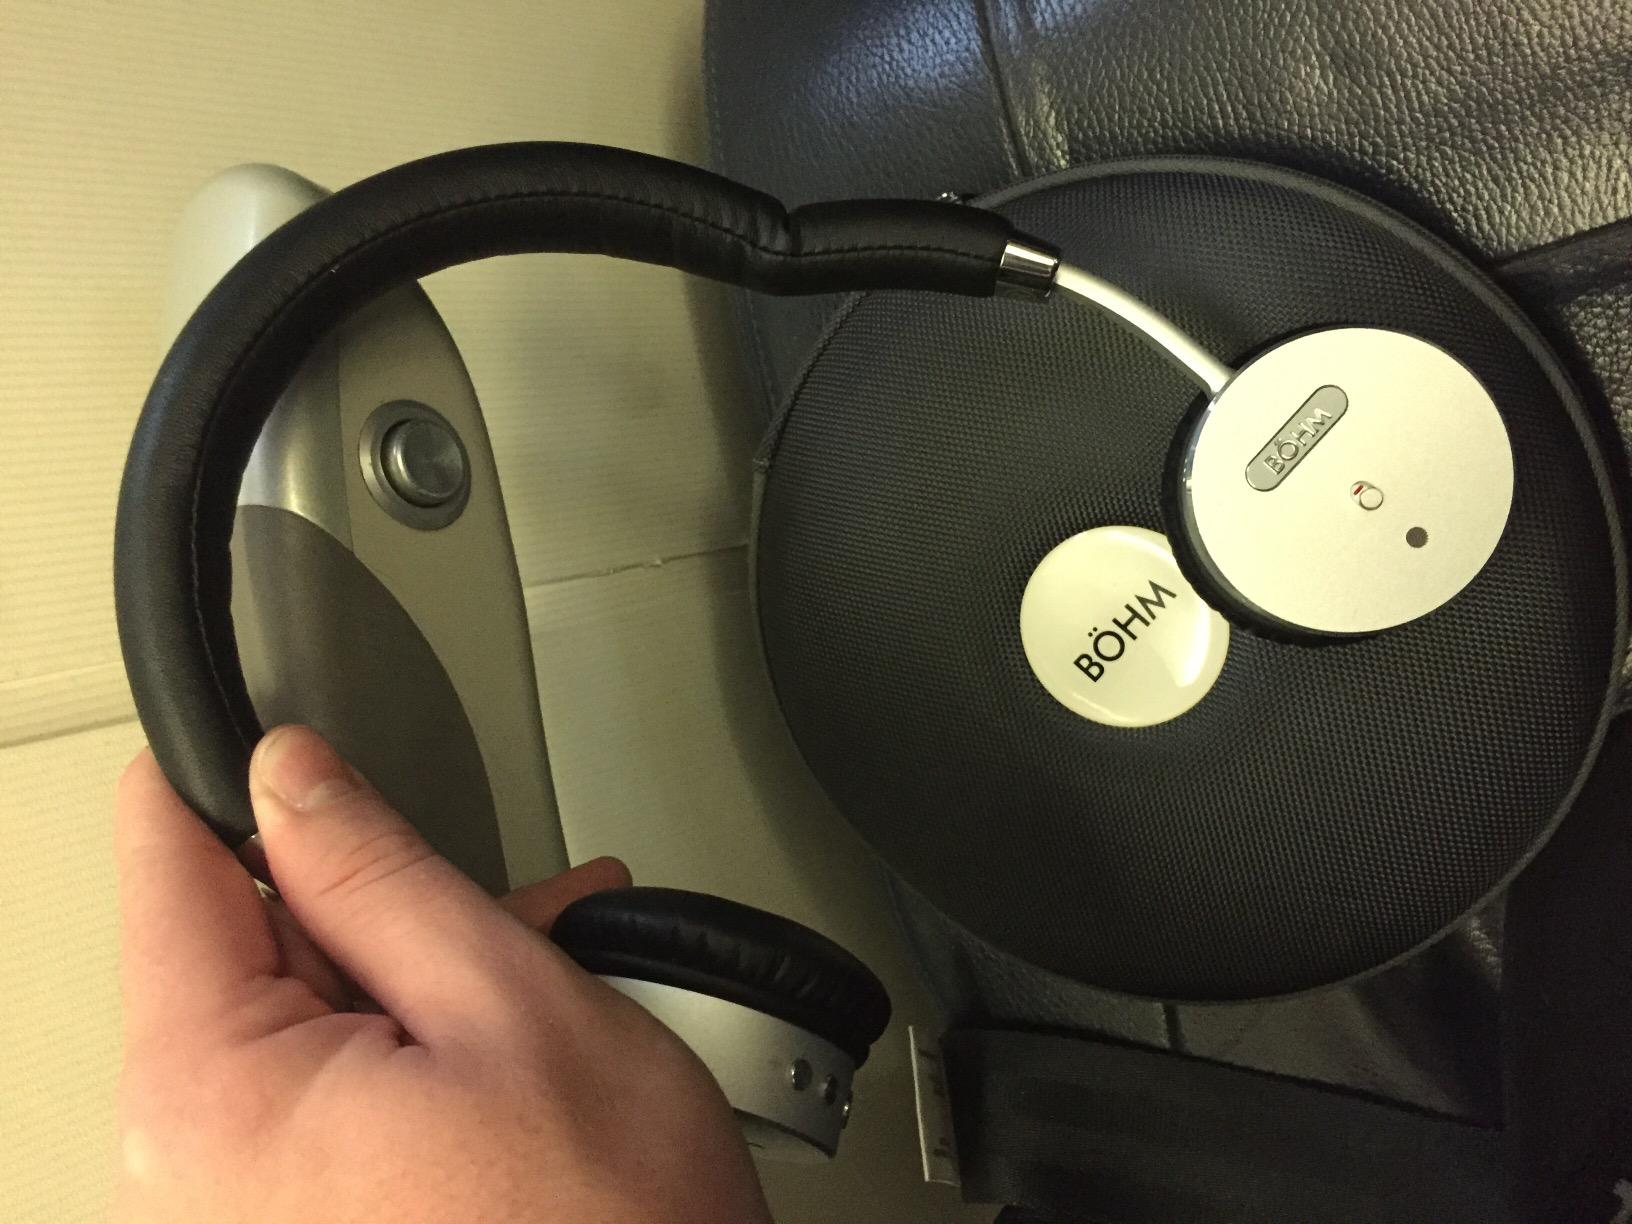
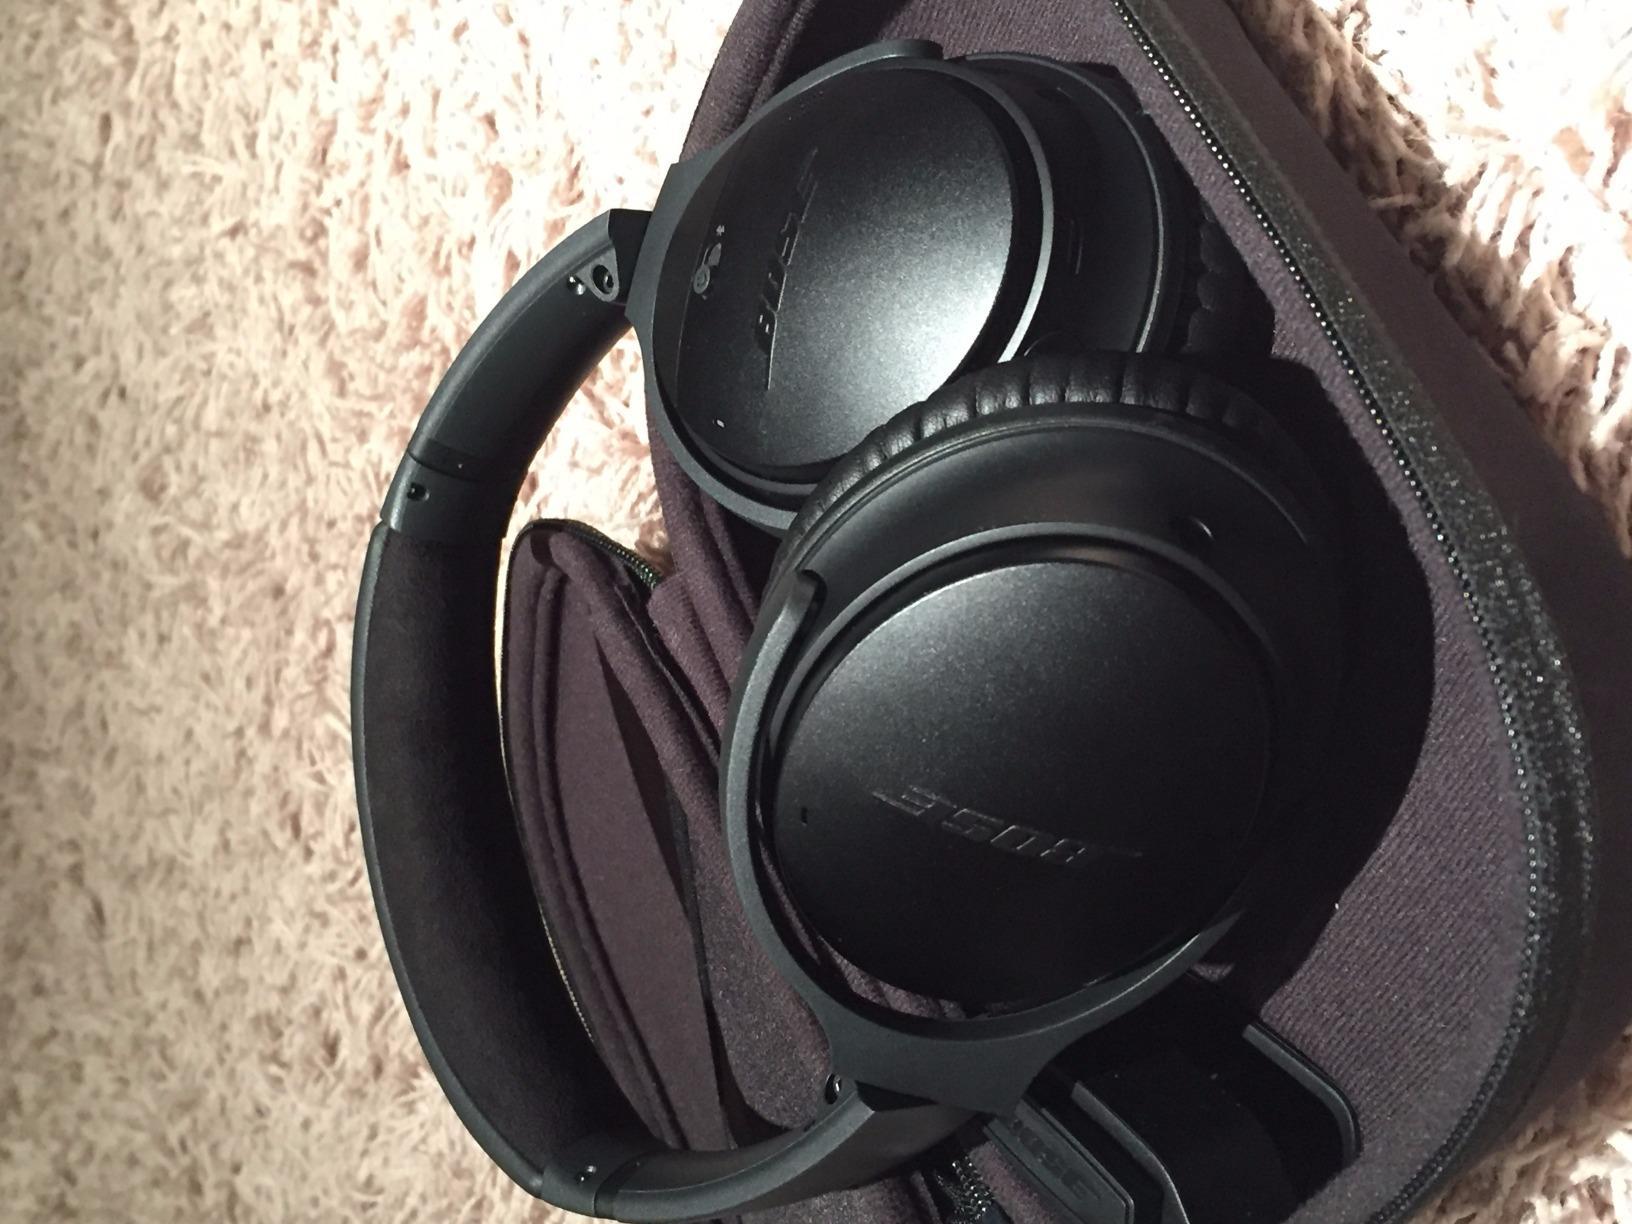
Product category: headphones
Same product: no